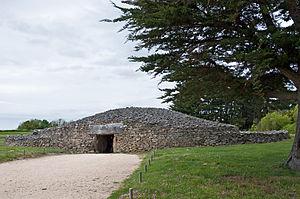
Le cairn restauré de la Table des Marchand à Locmariaquer (Morbihan, Bretagne, France)
La Table des Marchand est un vaste dolmen situé sur le site mégalithique de Locmariaquer, dans le département français du Morbihan. Le nom vient du patronyme d’une famille liée à cet endroit.
Le mégalithisme est un phénomène complexe, présent dans de nombreuses régions du monde, de la fin de la Préhistoire à nos jours. Le terme désigne une forme d'architecture néolithique consistant à ériger des mégalithes, la période au cours de laquelle ces édifices ont été érigés et leur étude scientifique par les archéologues qui tentent d'en comprendre le sens. Le mégalithisme a notamment revêtu une importance particulière en Europe pour les peuples du Néolithique.
Le mégalithisme en Europe se réfère à tous les sites ou ensembles de sites mégalithiques présents sur le continent européen. La plupart des pays d'Europe possèdent des sites mégalithiques, bien que ceux-ci soient inégalement répartis selon les régions.
Locmariaquer [lɔkmaʁjakɛʁ] est une commune française située dans le département du Morbihan, en région Bretagne.